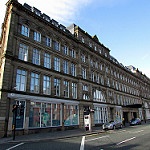
Label: non_damage_buildings_street